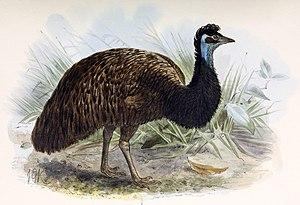
Ceci est une liste des oiseaux endémiques ou quasi-endémiques d'Australie.